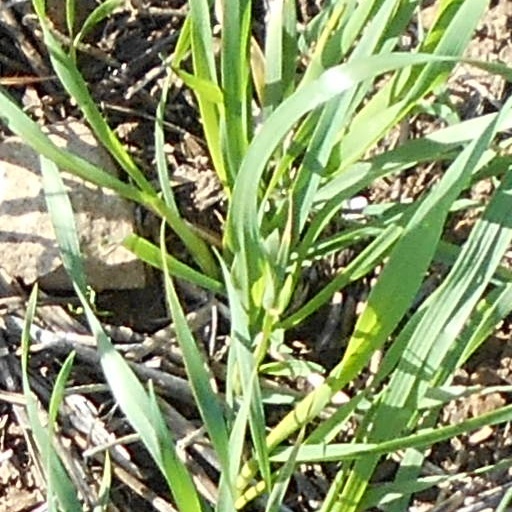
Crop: wheat